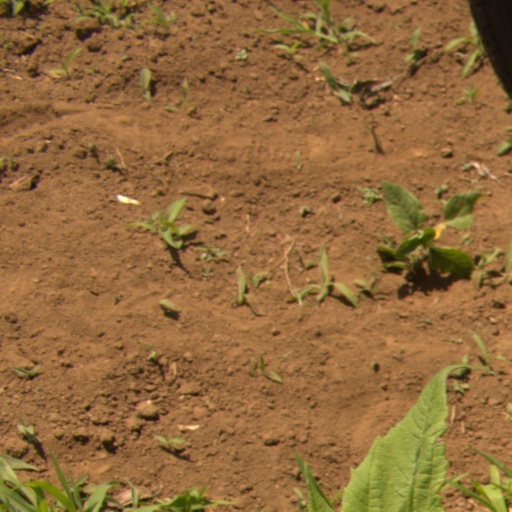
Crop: Jerusalem artichoke